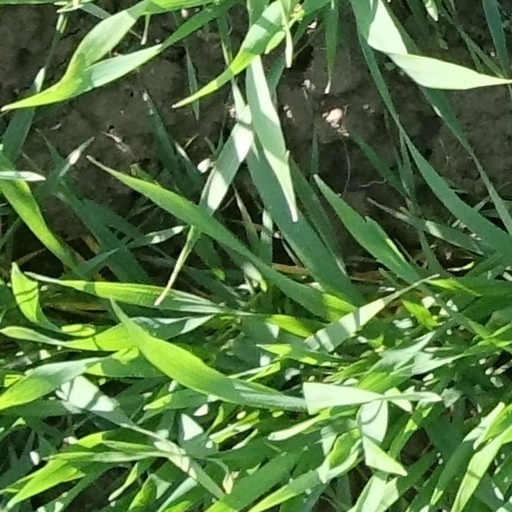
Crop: wheat